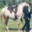
Label: horse